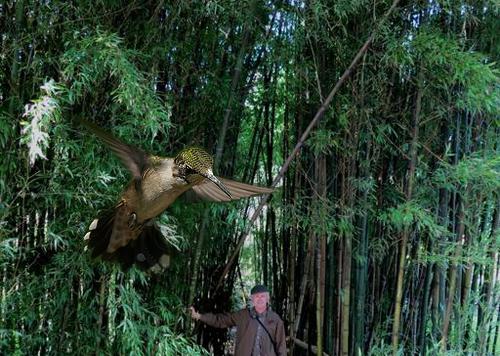
Bird species: Ruby_throated_Hummingbird
Bird type: landbird
Background: land